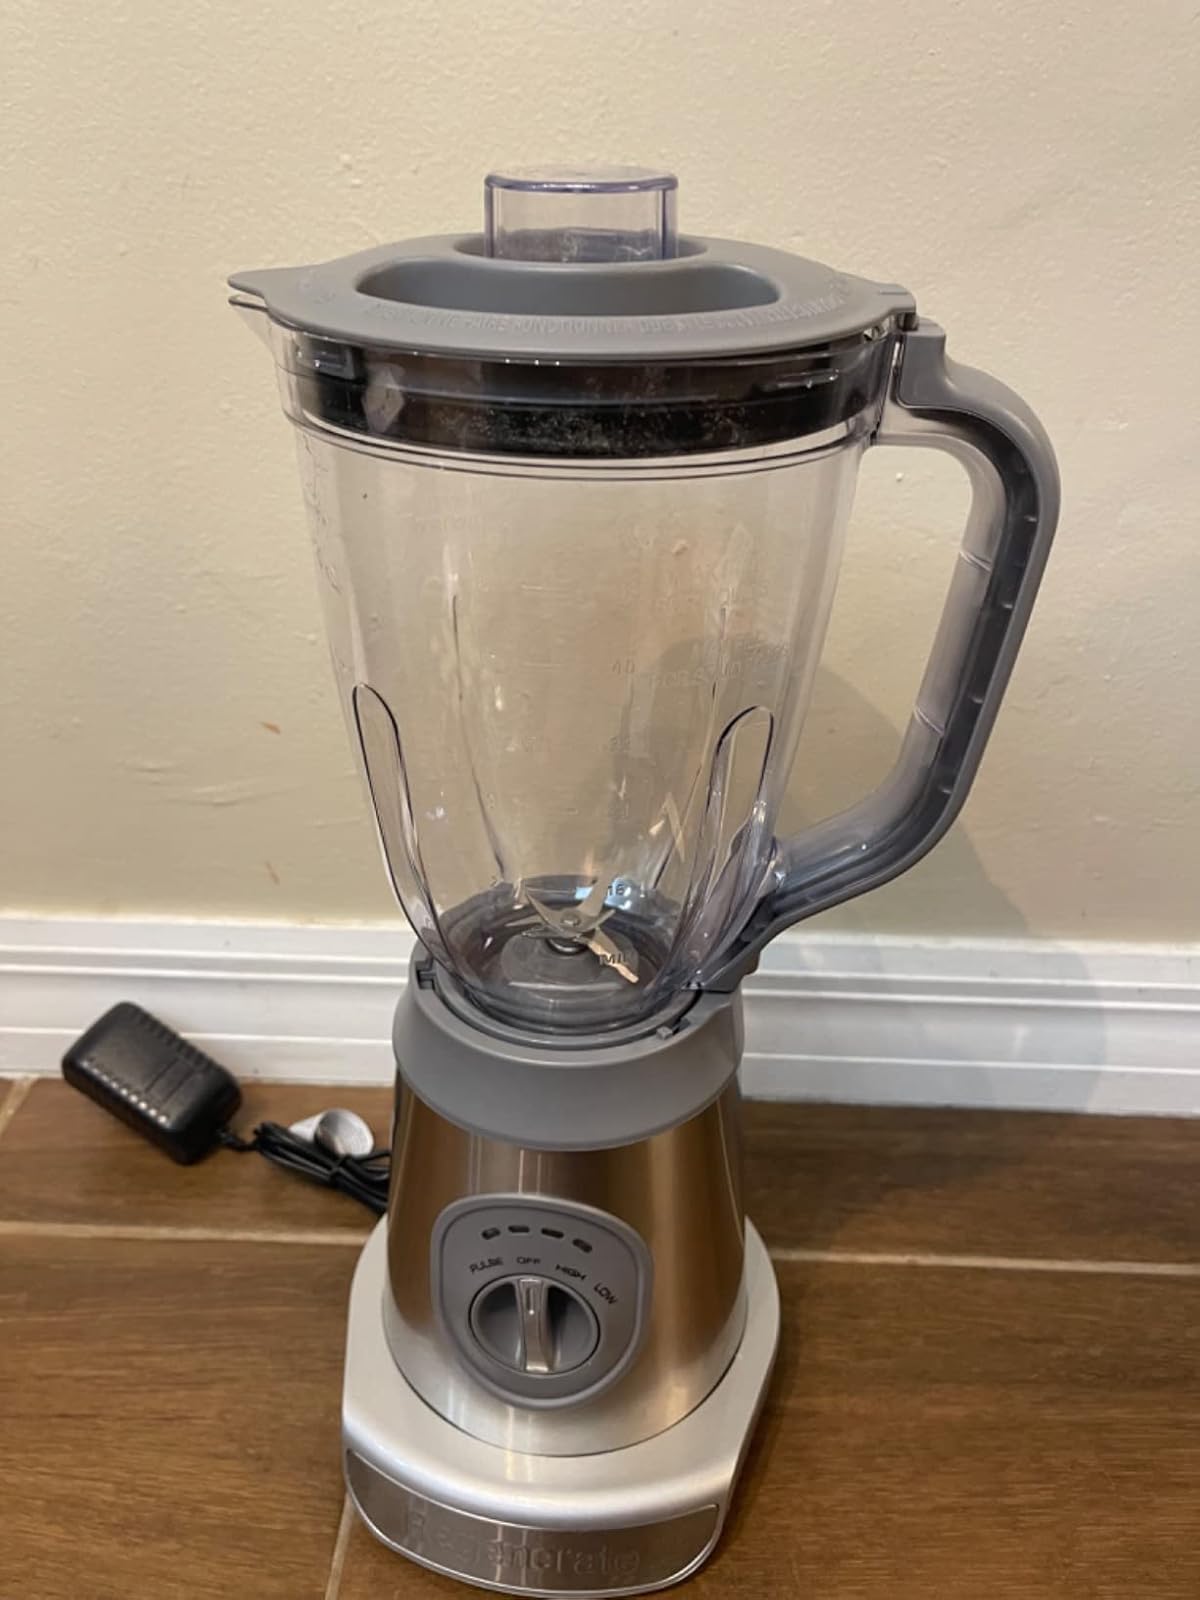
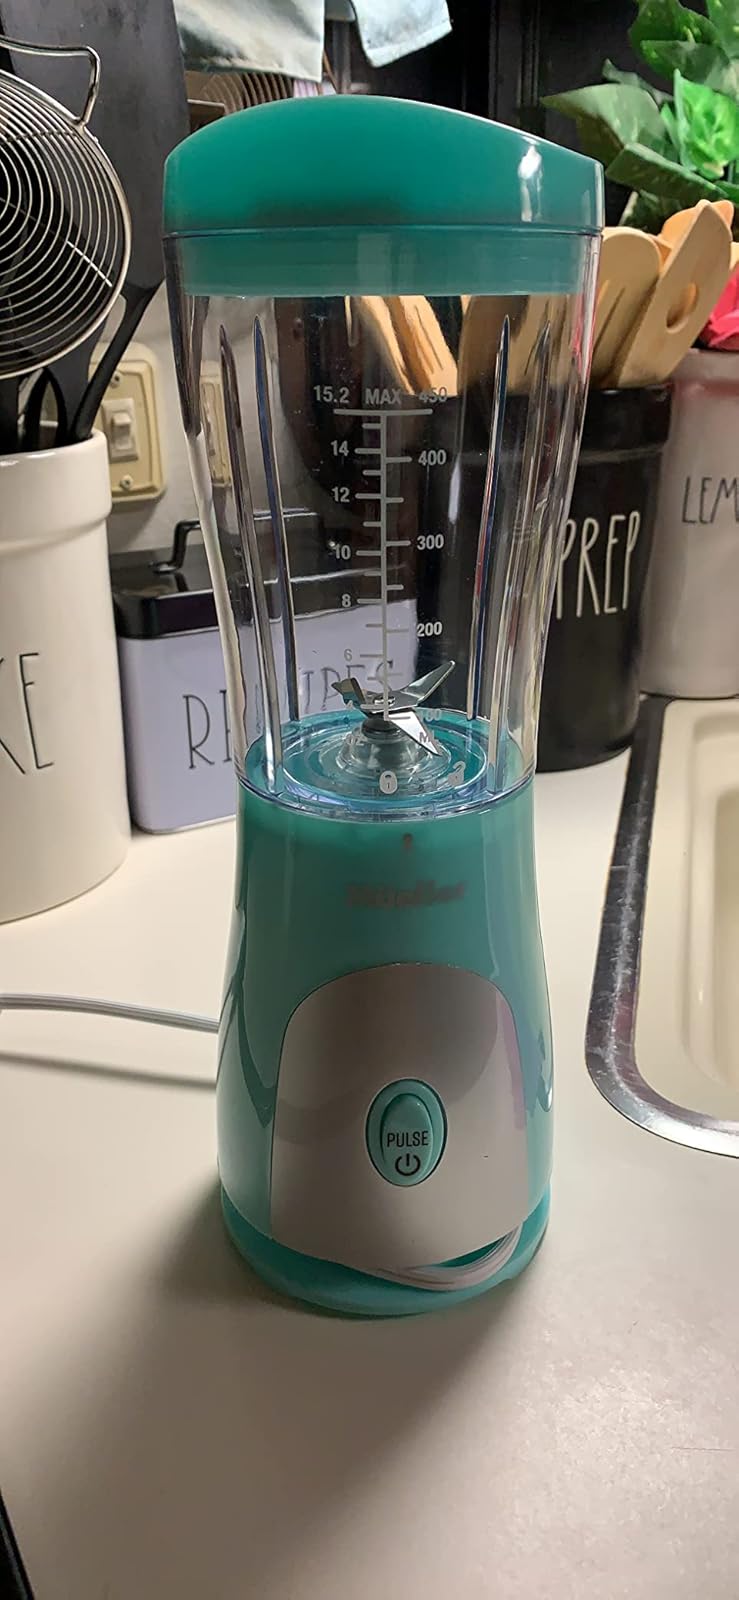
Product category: items_blender
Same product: no